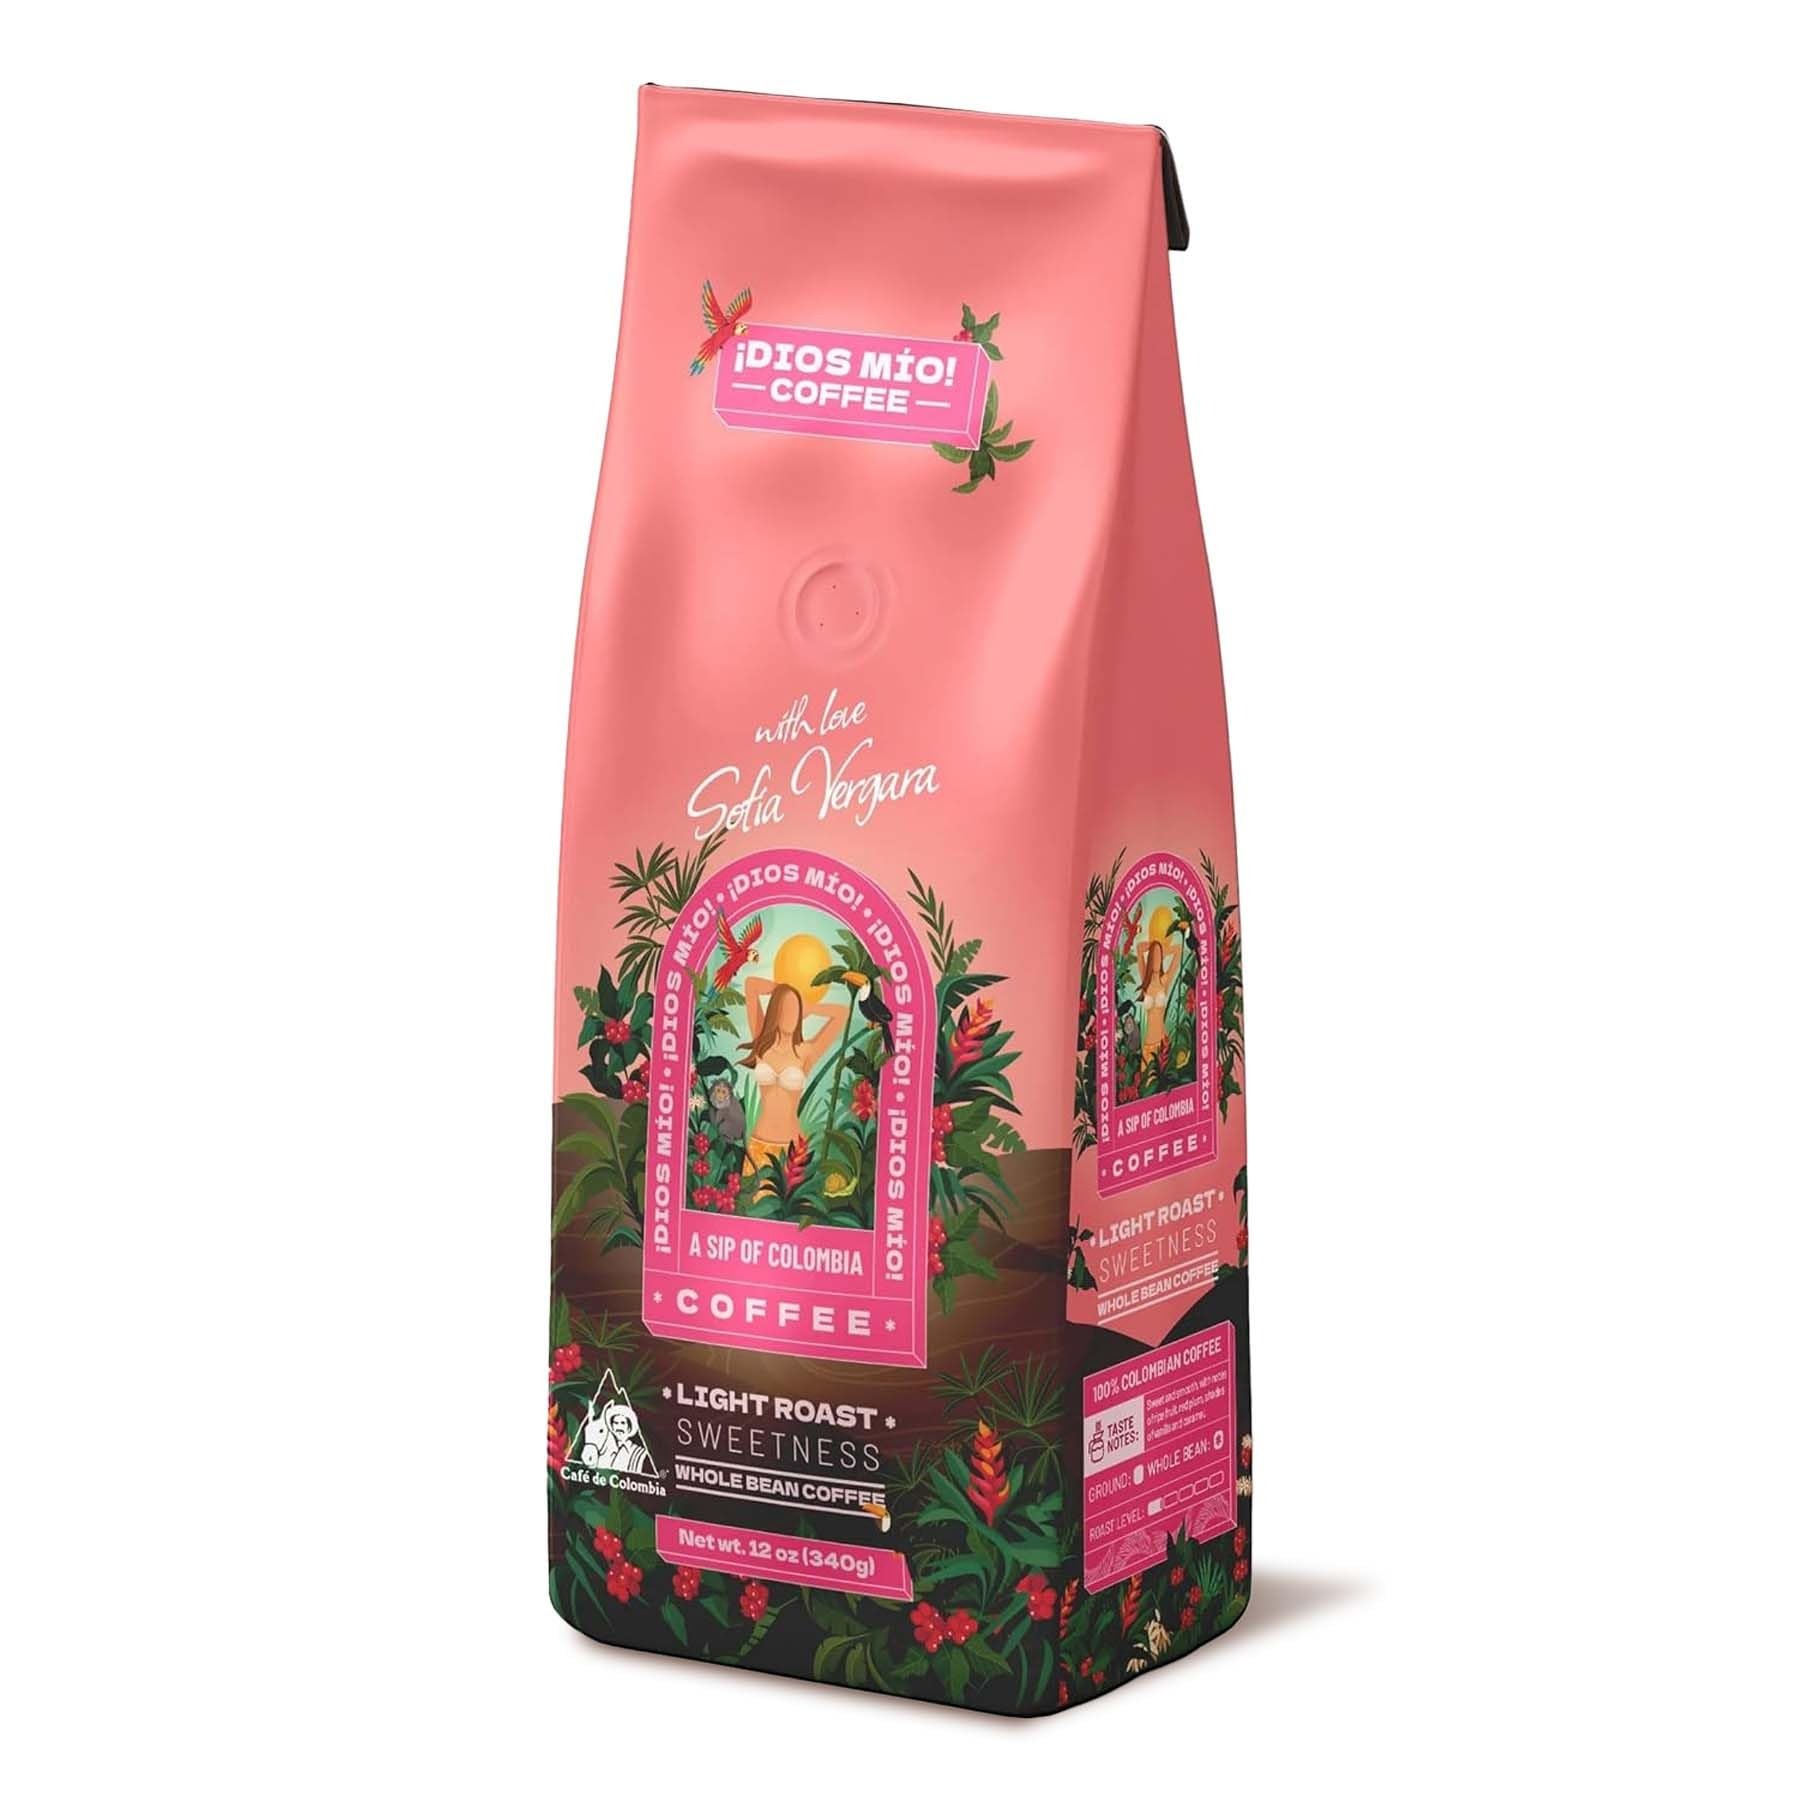
Item Name: Dios Mio Coffee by Sofia Vergara | 100% Colombian Premium Light Roast Beans | Rich, Smooth Flavor | Fair Trade | Empower Women Growers
Bullet Point 1: Premium 100% Colombian Coffee: Savor the rich, smooth taste of authentic Colombian coffee, expertly cultivated by women coffee growers and roasted to perfection for a delightful cup every time.
Bullet Point 2: Delicious Roast In Your Favorite Flavor: Each exquisite flavor is inspired by the strength and character of Latina women. Sweetness Light Roast is pure Colombian coffee filled with the magic of nature and "sabrosura" (tastefulness) in a light coffee blend. Sweet, creamy notes offer a delicate and smooth flavor profile, with hints of natural sweetness and a naturally caffeinated boost.
Bullet Point 3: Convenient Brewing Options: Enjoy the flexibility and efficiency of tidy fresh-ground bag coffee, or pods for quick single-serve brewing—great for home, office, or on-the-go.
Bullet Point 4: Empower Women In Coffee Growing: Feel proud knowing that every purchase directly supports hardworking Colombian women coffee growers and promotes fair trade practices.
Bullet Point 5: A Tribute to the World from Sofia Vergara: Experience the passion and sabrosura (delightful flavor) of Colombian coffee in this heartfelt offering from proud Latina actress turned coffee enthusiast Sofia Vergara!
Product Description: Savor the Rich, Smooth Taste of Colombian Coffee & Support Women Coffee Growers with Every Sip Say goodbye to the same old beans, mi amigo (my friend)! Dios Mio Coffee by Sofia Vergara is far from your typical espresso. This delicious blend is a labor of love, crafted by the powerful hands of Colombian women, celebrating Latin women and their heritage. Each roast is a fiesta packed into your favorite coffee mug, delivering the perfect balance of flavor and caffeine to fuel your day. With creamy, sweet notes and a smooth, delicate profile, this coffee brings a naturally sweet, gentle boost of energy. Even better, every sip supports these incredible mujeres (women) and their familias (families). Brew with purpose, savor the goodness, and let your taste buds dance with joy! Choose from 3 Inspired Roasts: Light Roast "Dulzura" (Sweetness): Smooth & sweet with bright notes Medium Roast "Sabrosura" (Delightful): Perfectly balanced, caramelly flavor Dark Roast "Fuerza" (Strength): Bold & intense, for a strong start to your day Convenient Brewing Options: Fresh Ground: Bags are ready to brew in your drip machine or French press. Pods: Quick, delicious single-serve option anywhere. Remember: With every bag of Sofia Vergara Coffee you purchase, you're directly helping Colombian women in coffee growing and promoting fair trade practices. It's a small way to make a big impact. Experience the passion and sabrosura of authentic Colombian coffee. Stock up at home—and Sofia Vergara Coffee makes a beautiful gift for friends and loved ones.
Value: 12.0
Unit: Ounce

Price: 13.99